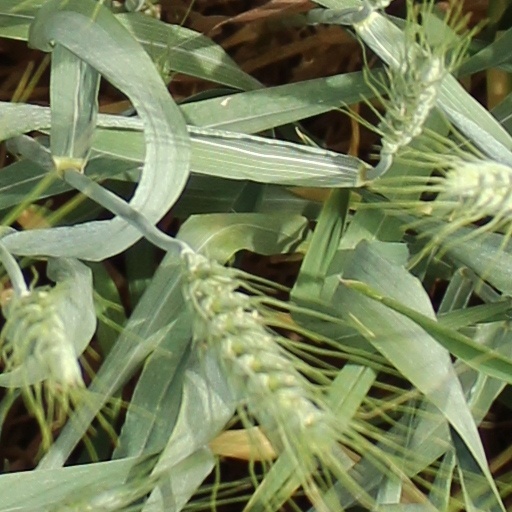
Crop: wheat